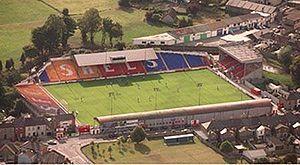
Le Shamrock Rovers Football Club est un club de football irlandais basé à Dublin. Il joue dans le championnat d'Irlande de football et est le club irlandais le plus titré avec 17 titres de champion et 25 Coupes d'Irlande. Les Shamrock Rovers ont donné plus de joueurs à l'équipe nationale qu'aucun autre club, soixante-deux au total.